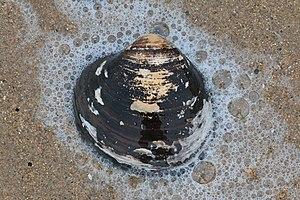
Les fruits de mer sont un nom donné aux animaux invertébrés marins comestibles. Dans l'acception la plus usuelle, il s'agit d'une grande variété d'organismes marins, à l'exception des poissons et des mammifères.